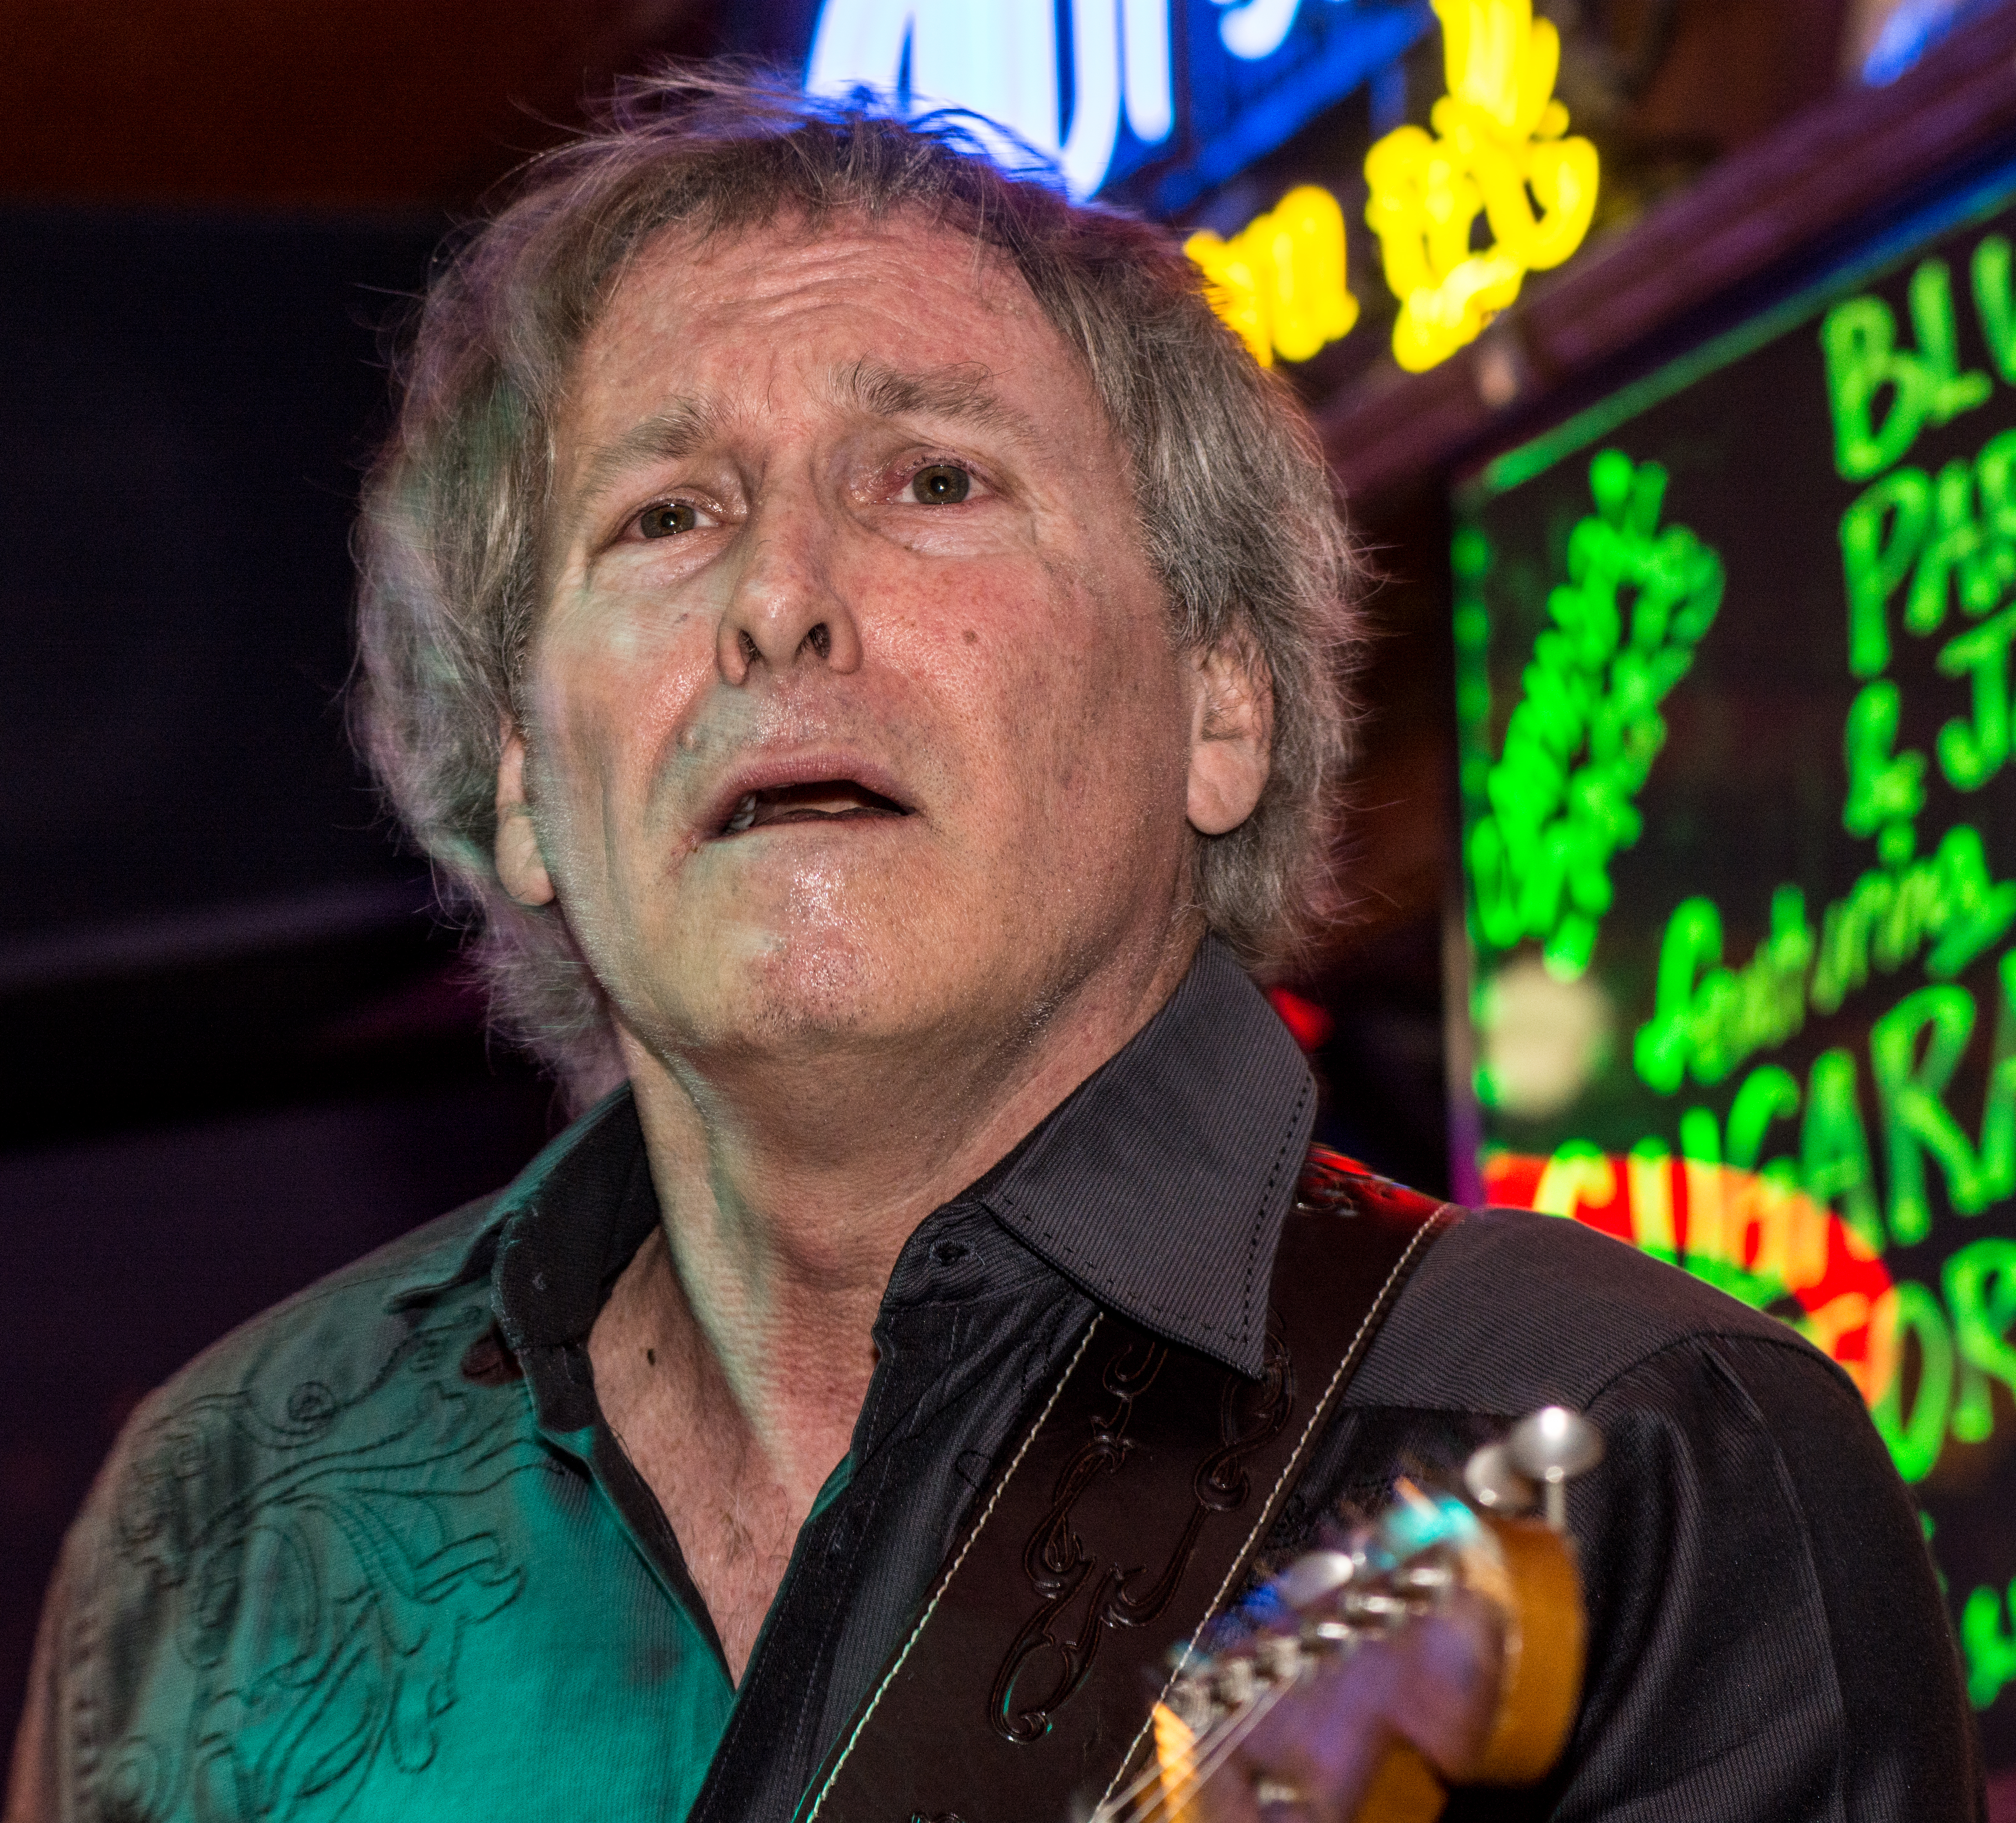
person, people, singing, facial hair